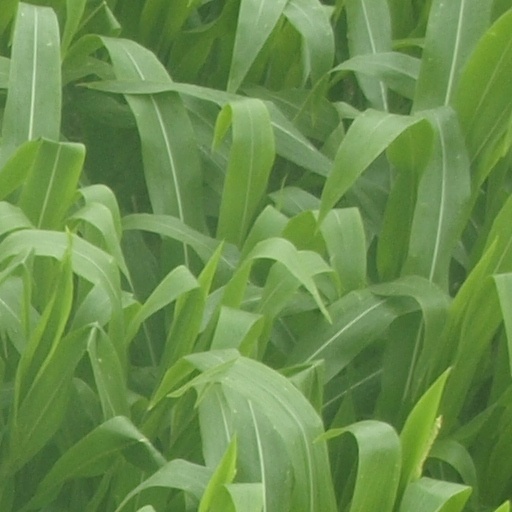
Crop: maize; corn